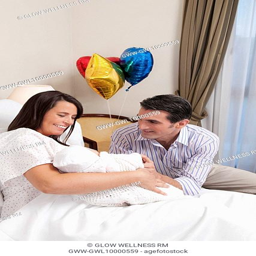
couple with their newborn baby in a hospital